Padamudra (film)

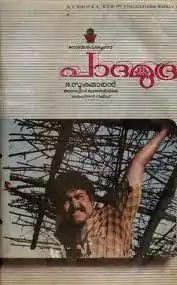
Promotional poster designed by Gayathri Ashokan

Padamudra is a 1988 Indian Malayalam-language drama film written and directed by R. Sukumaran. It stars Mohanlal in the dual roles of Soap Kuttappan and Maathu Pandaaram, along with Seema and Nedumudi Venu. The film features original songs composed by Vidyadharan and a background score by Johnson. The film won Mohanlal the Kerala Film Critics Association Award for Best Actor, Filmfare Award for Best Malayalam Actor and a Kerala State Film Special Jury Award.